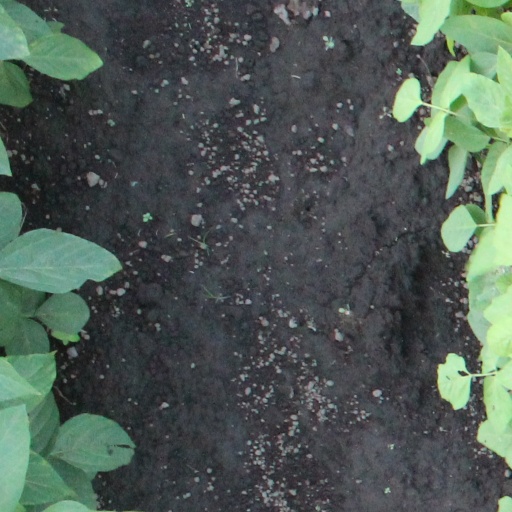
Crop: soybean